Question: Please indicate a possible affordance area of the toothbrush that can be used for brushing
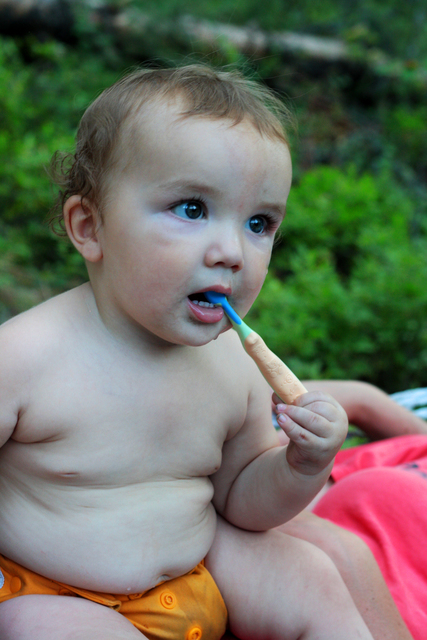
Answer: [211.5, 285, 263.5, 346]